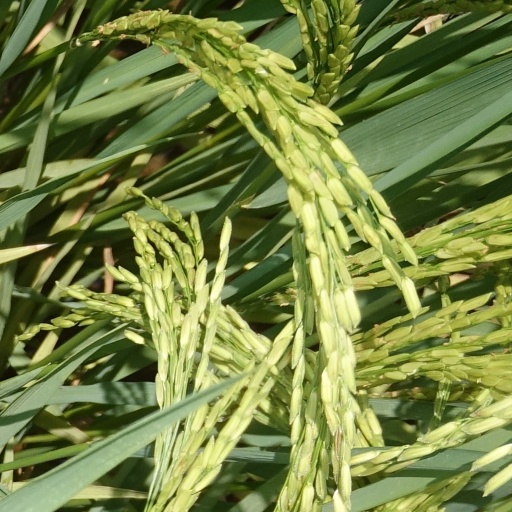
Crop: rice